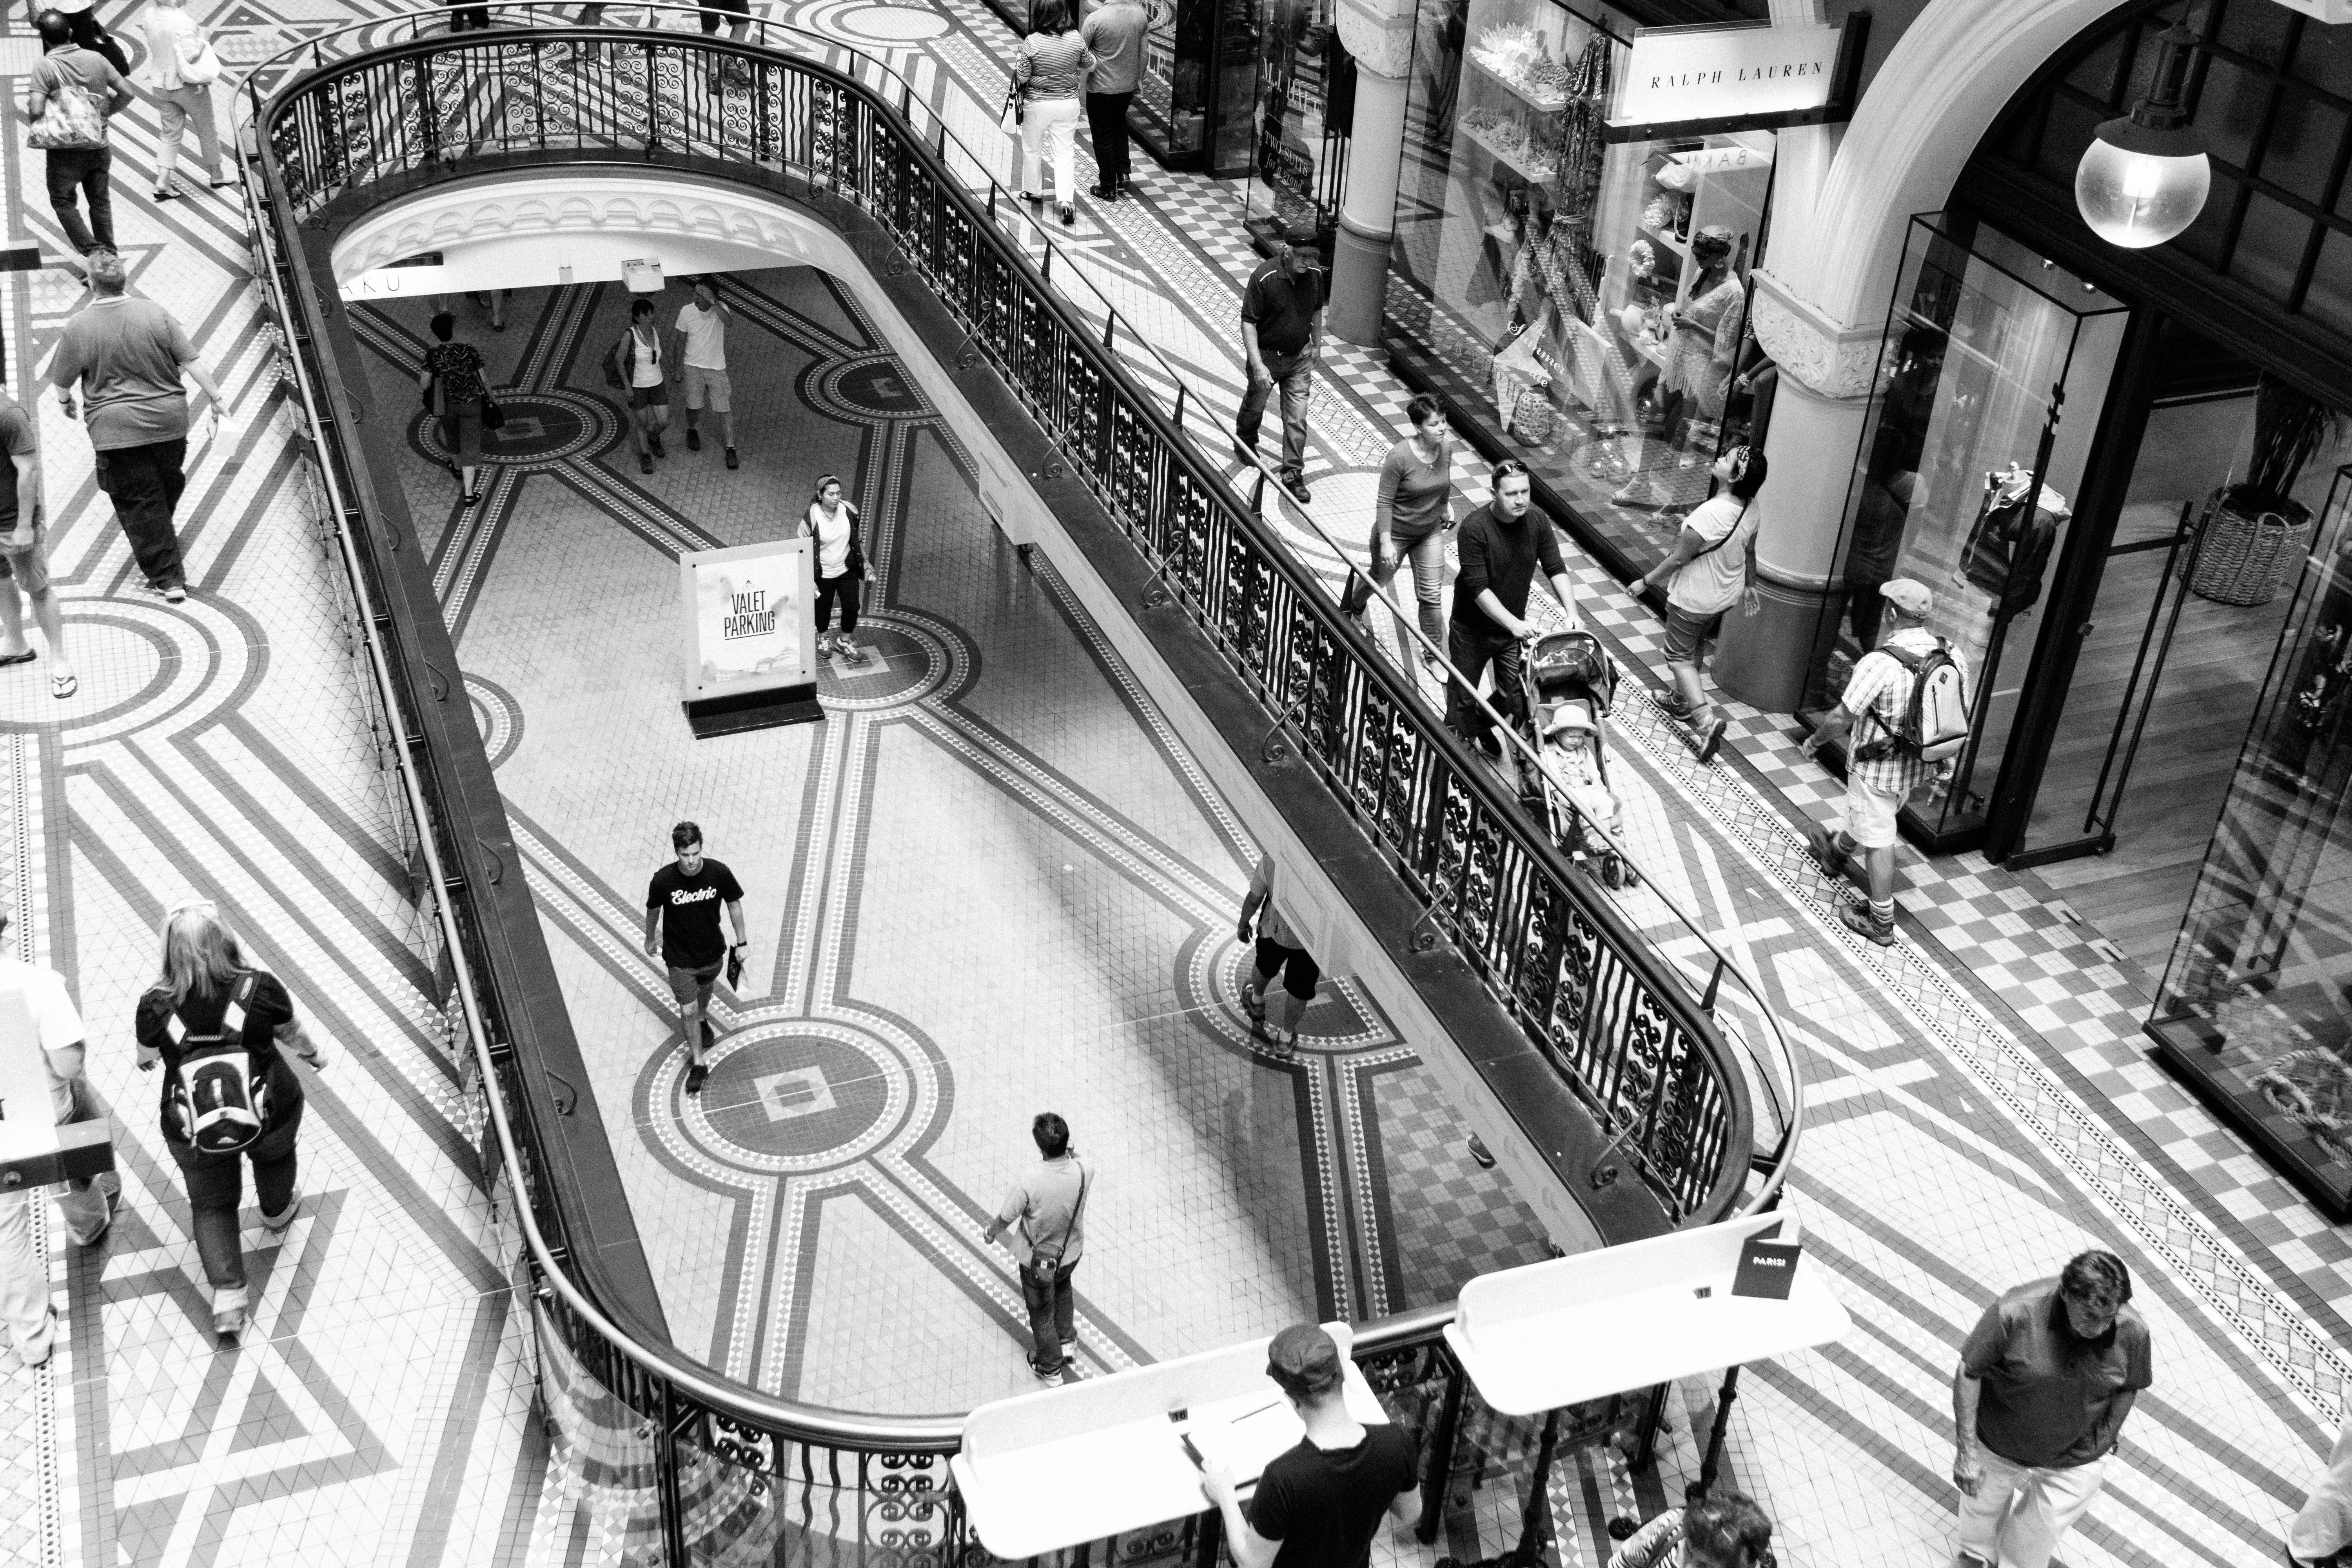
black and white, street, photography, city, sydney, monochrome, australia, blackandwhite, sketch, shops, qvb, queenvictoriabuilding, metropolis, monochrome photography